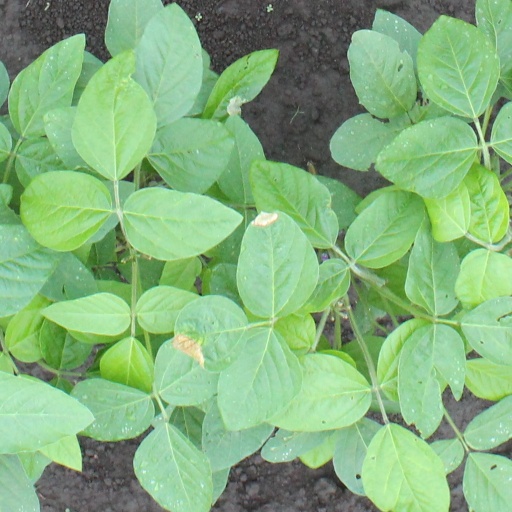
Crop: soybean